Adolf von Henselt

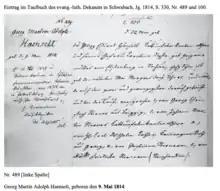
Original Church Record showing Henselt's birth as 9 May 1814

Henselt was born at Schwabach, in Bavaria. At the age of three he began to learn the violin, and at five the piano under Josepha von Fladt (1778–1843), who had trained in composition with Franz Danzi, Abbé (George Joseph) Vogler, Joseph Graetz and studied piano with Franz Lauska (who later coached Meyerbeer, Felix and Fanny Mendelssohn). His concert debut was at the Odeon in Munich, where he played the opening Allegro to one of Mozart's C major concertos, a free fantasy with variations on a theme from Weber's "Der Freischütz", and a rondo by Kalkbrenner. It was through Fladt's influence with King Ludwig I of Bavaria that Henselt was provided the financial means to undertake further study with Johann Nepomuk Hummel in Weimar in 1832 for some months. Later that year, he went to Vienna, where, besides studying composition under Simon Sechter (the later teacher of Anton Bruckner), he was successful as a concert pianist.